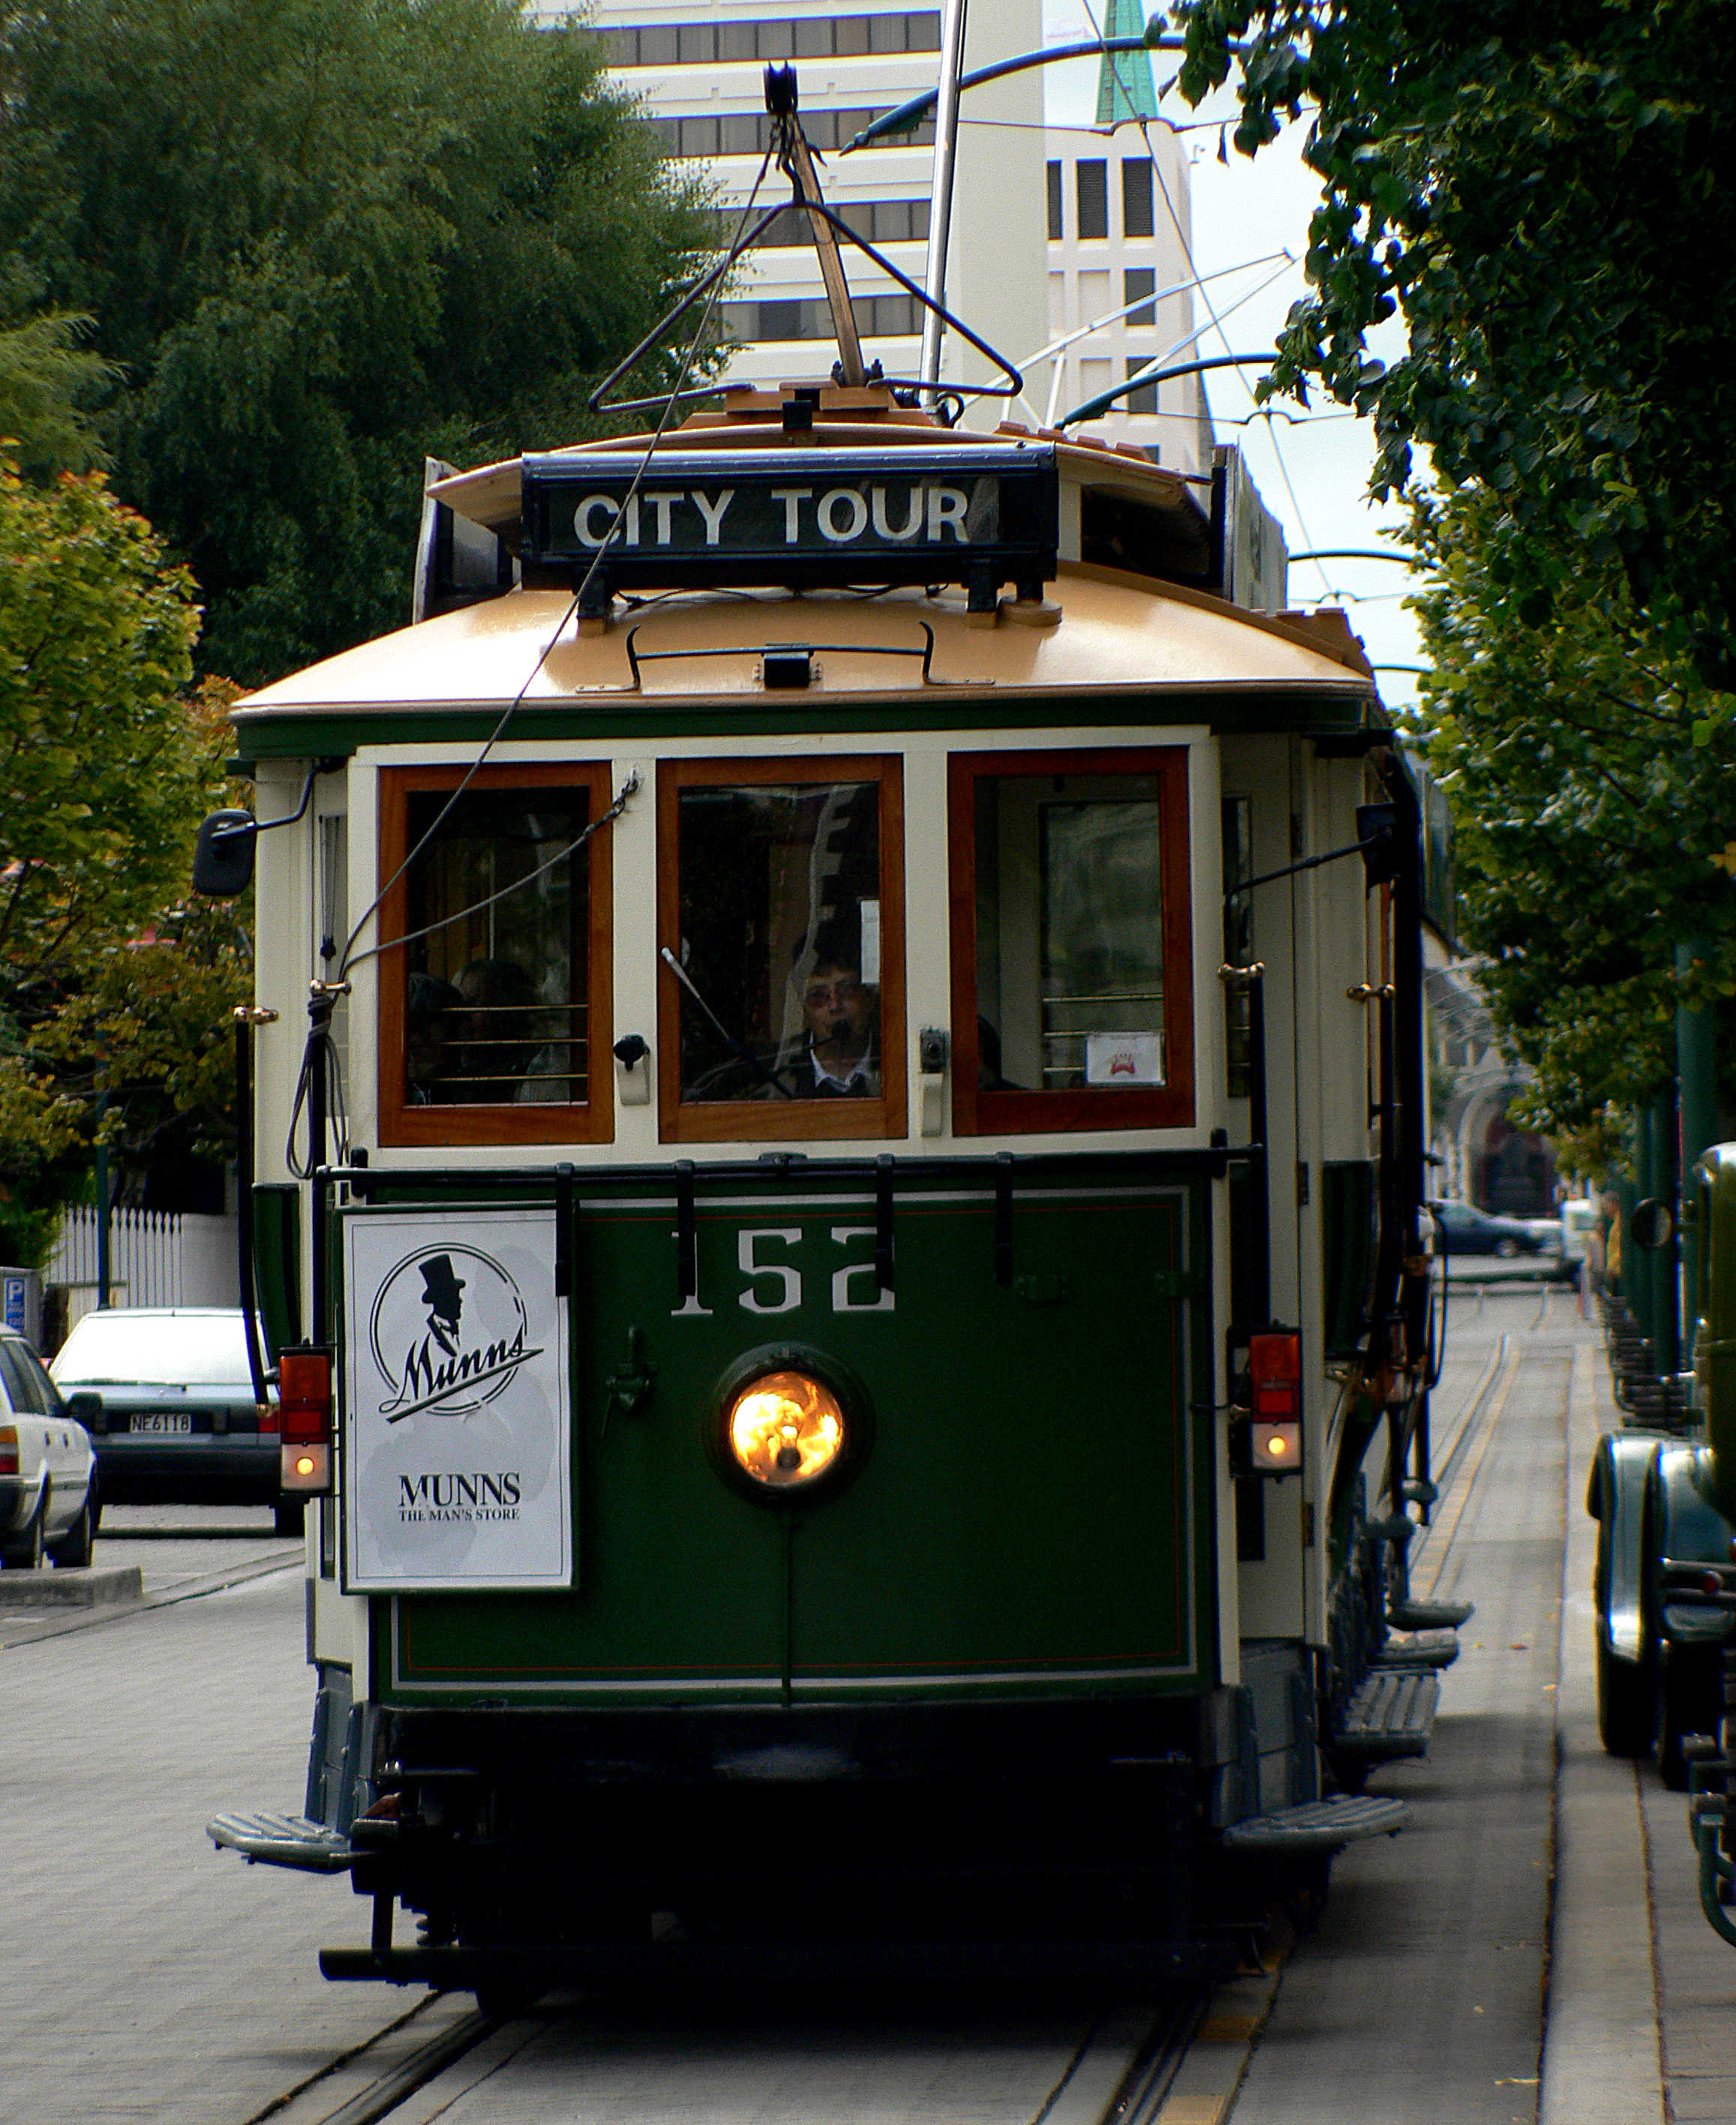
tram, transport, vehicle, electricity, cable car, public transport, locomotive, newzealand, christchurch, trams, streetcars, lightrail, land vehicle, rolling stock